Islam in Morocco

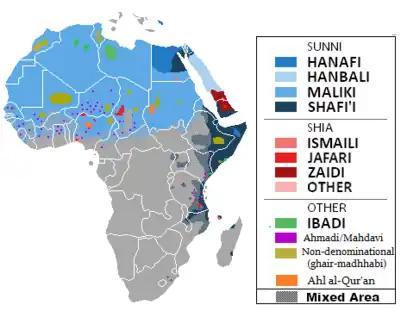
Morocco mostly colored baby blue (Maliki Sunni) and some old gold (non-denominational Muslims).

According to Pew, 99% of Muslims in Morocco are Sunni predominantly of the Sunni Maliki madhab, or school of thought, whilst the remaining 1% adhere to other sects such as Shia, Quranism, ibadism etc. The administration of King Mohammed VI has combated the influence of Salafism via a state program where 100,000 imams will go to the country's 50000 mosques and promote the moderate Islam of the Maliki madhab. Morocco has a small Salafi movement, some notable figures among it include Omar al-Haddouchi and Hassan Kettani. There are also adherents to the Quranist creed in Morocco, such as the author Rachid Aylal. published a critical book on Bukhari's work in 2017, "Sahih Al-Bukhari… The End of a Legend". It was banned in Morocco for disturbing spiritual security, purportedly due to pressure from Islamists.